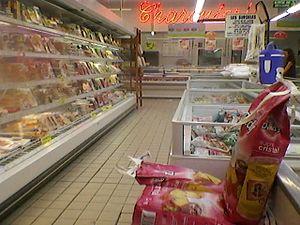
Intérieur d'un Supermarché (Maxi-Marché)
Maximarché est une enseigne et une société de grande distribution à prédominance alimentaire exploitant des magasins de détails au format supermarchés, créée en 1969 et faisant partie de la société Schiever, un partenaire du groupe Auchan.